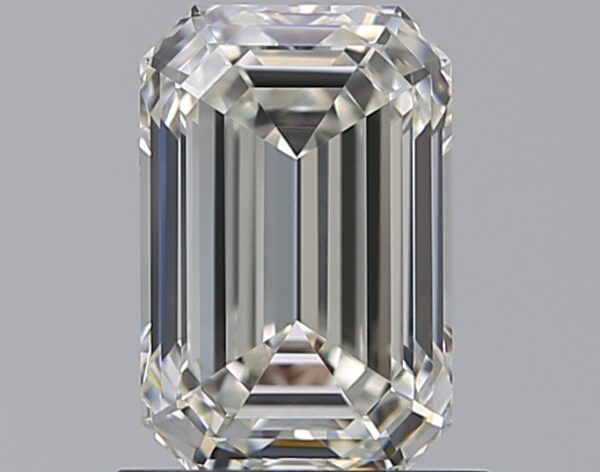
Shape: emerald
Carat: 1.2
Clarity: IF
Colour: J
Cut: EX
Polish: EX
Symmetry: EX
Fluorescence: N
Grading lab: GIA
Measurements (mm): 7.4 x 4.88 x 3.34